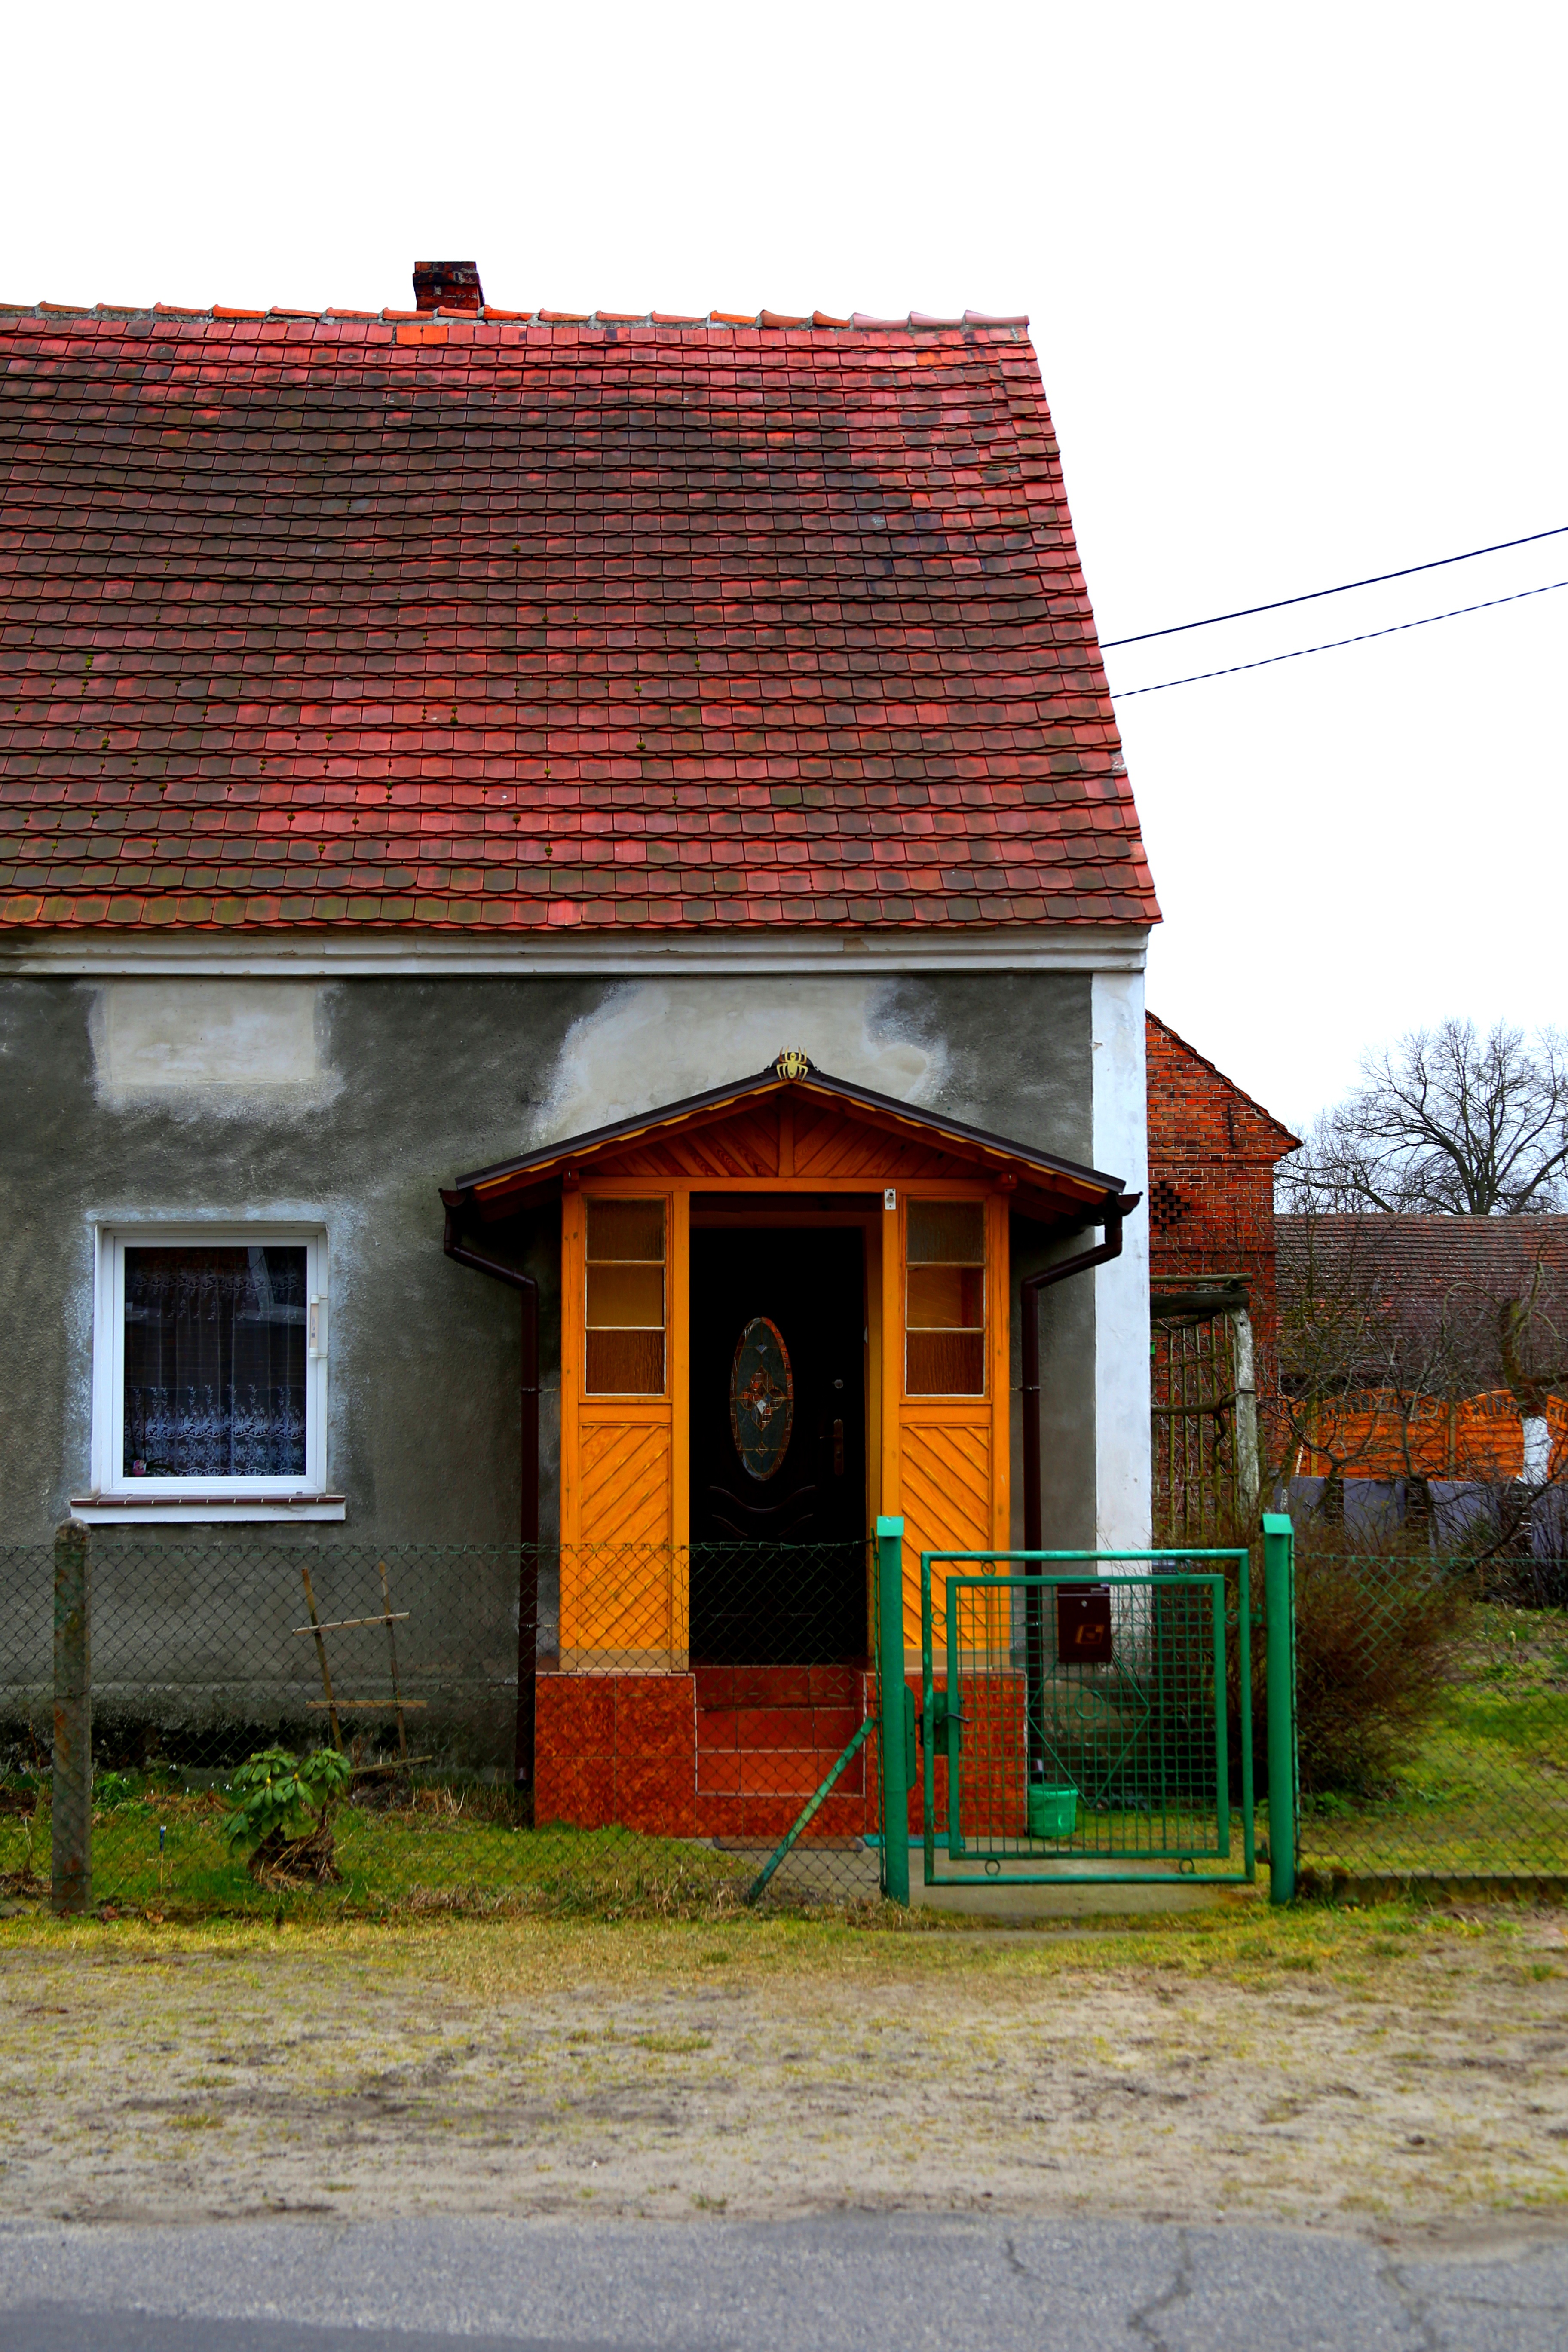
architecture, house, town, building, home, village, facade, poland, bower, the door, residential area, lubuskie, west polish